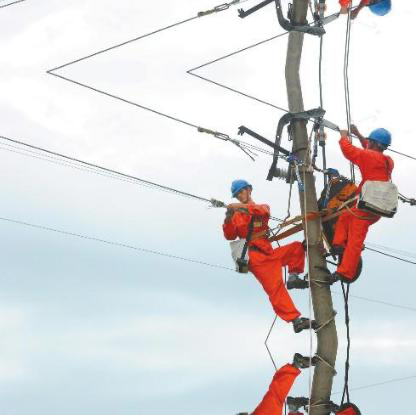
Objects in the image:
label: helmet
label: helmet
label: helmet